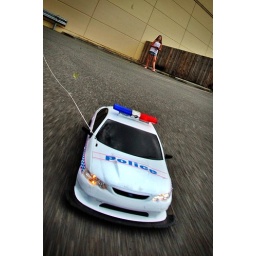
Bek's got that turbo Falcon XR8 flying in an empty car park this morning.